Shreya Ghoshal

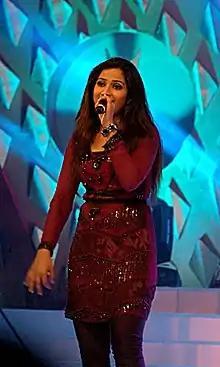
Ghoshal performing at a concert in 2009

Ghoshal performs in musical concerts around the world. In 2013, she went to Australia and New Zealand and gave performances at the Brisbane Convention Center, Dallas Brooks Center in Melbourne, the Sydney Opera House and Vodafone Events Centre in Auckland. In the same year, she performed at the Sharjah Cricket Association Stadium in United Arab Emirates. The same year, she paid her respects to the casualties of an excessive rainfall in Mauritius with a concert at the Swami Vivekananda International Convention Centre in Pailles. Along with Hrishikesh Ranade, she also made a stage performance during the 18th annual day celebration of Airports Authority of India. She made London tours, where she performed twice in the Royal Albert Hall in 2013 and 2014. On the first tour in 2013, she also celebrated 100 years of Bollywood by performing many of the old Bollywood hits songs.